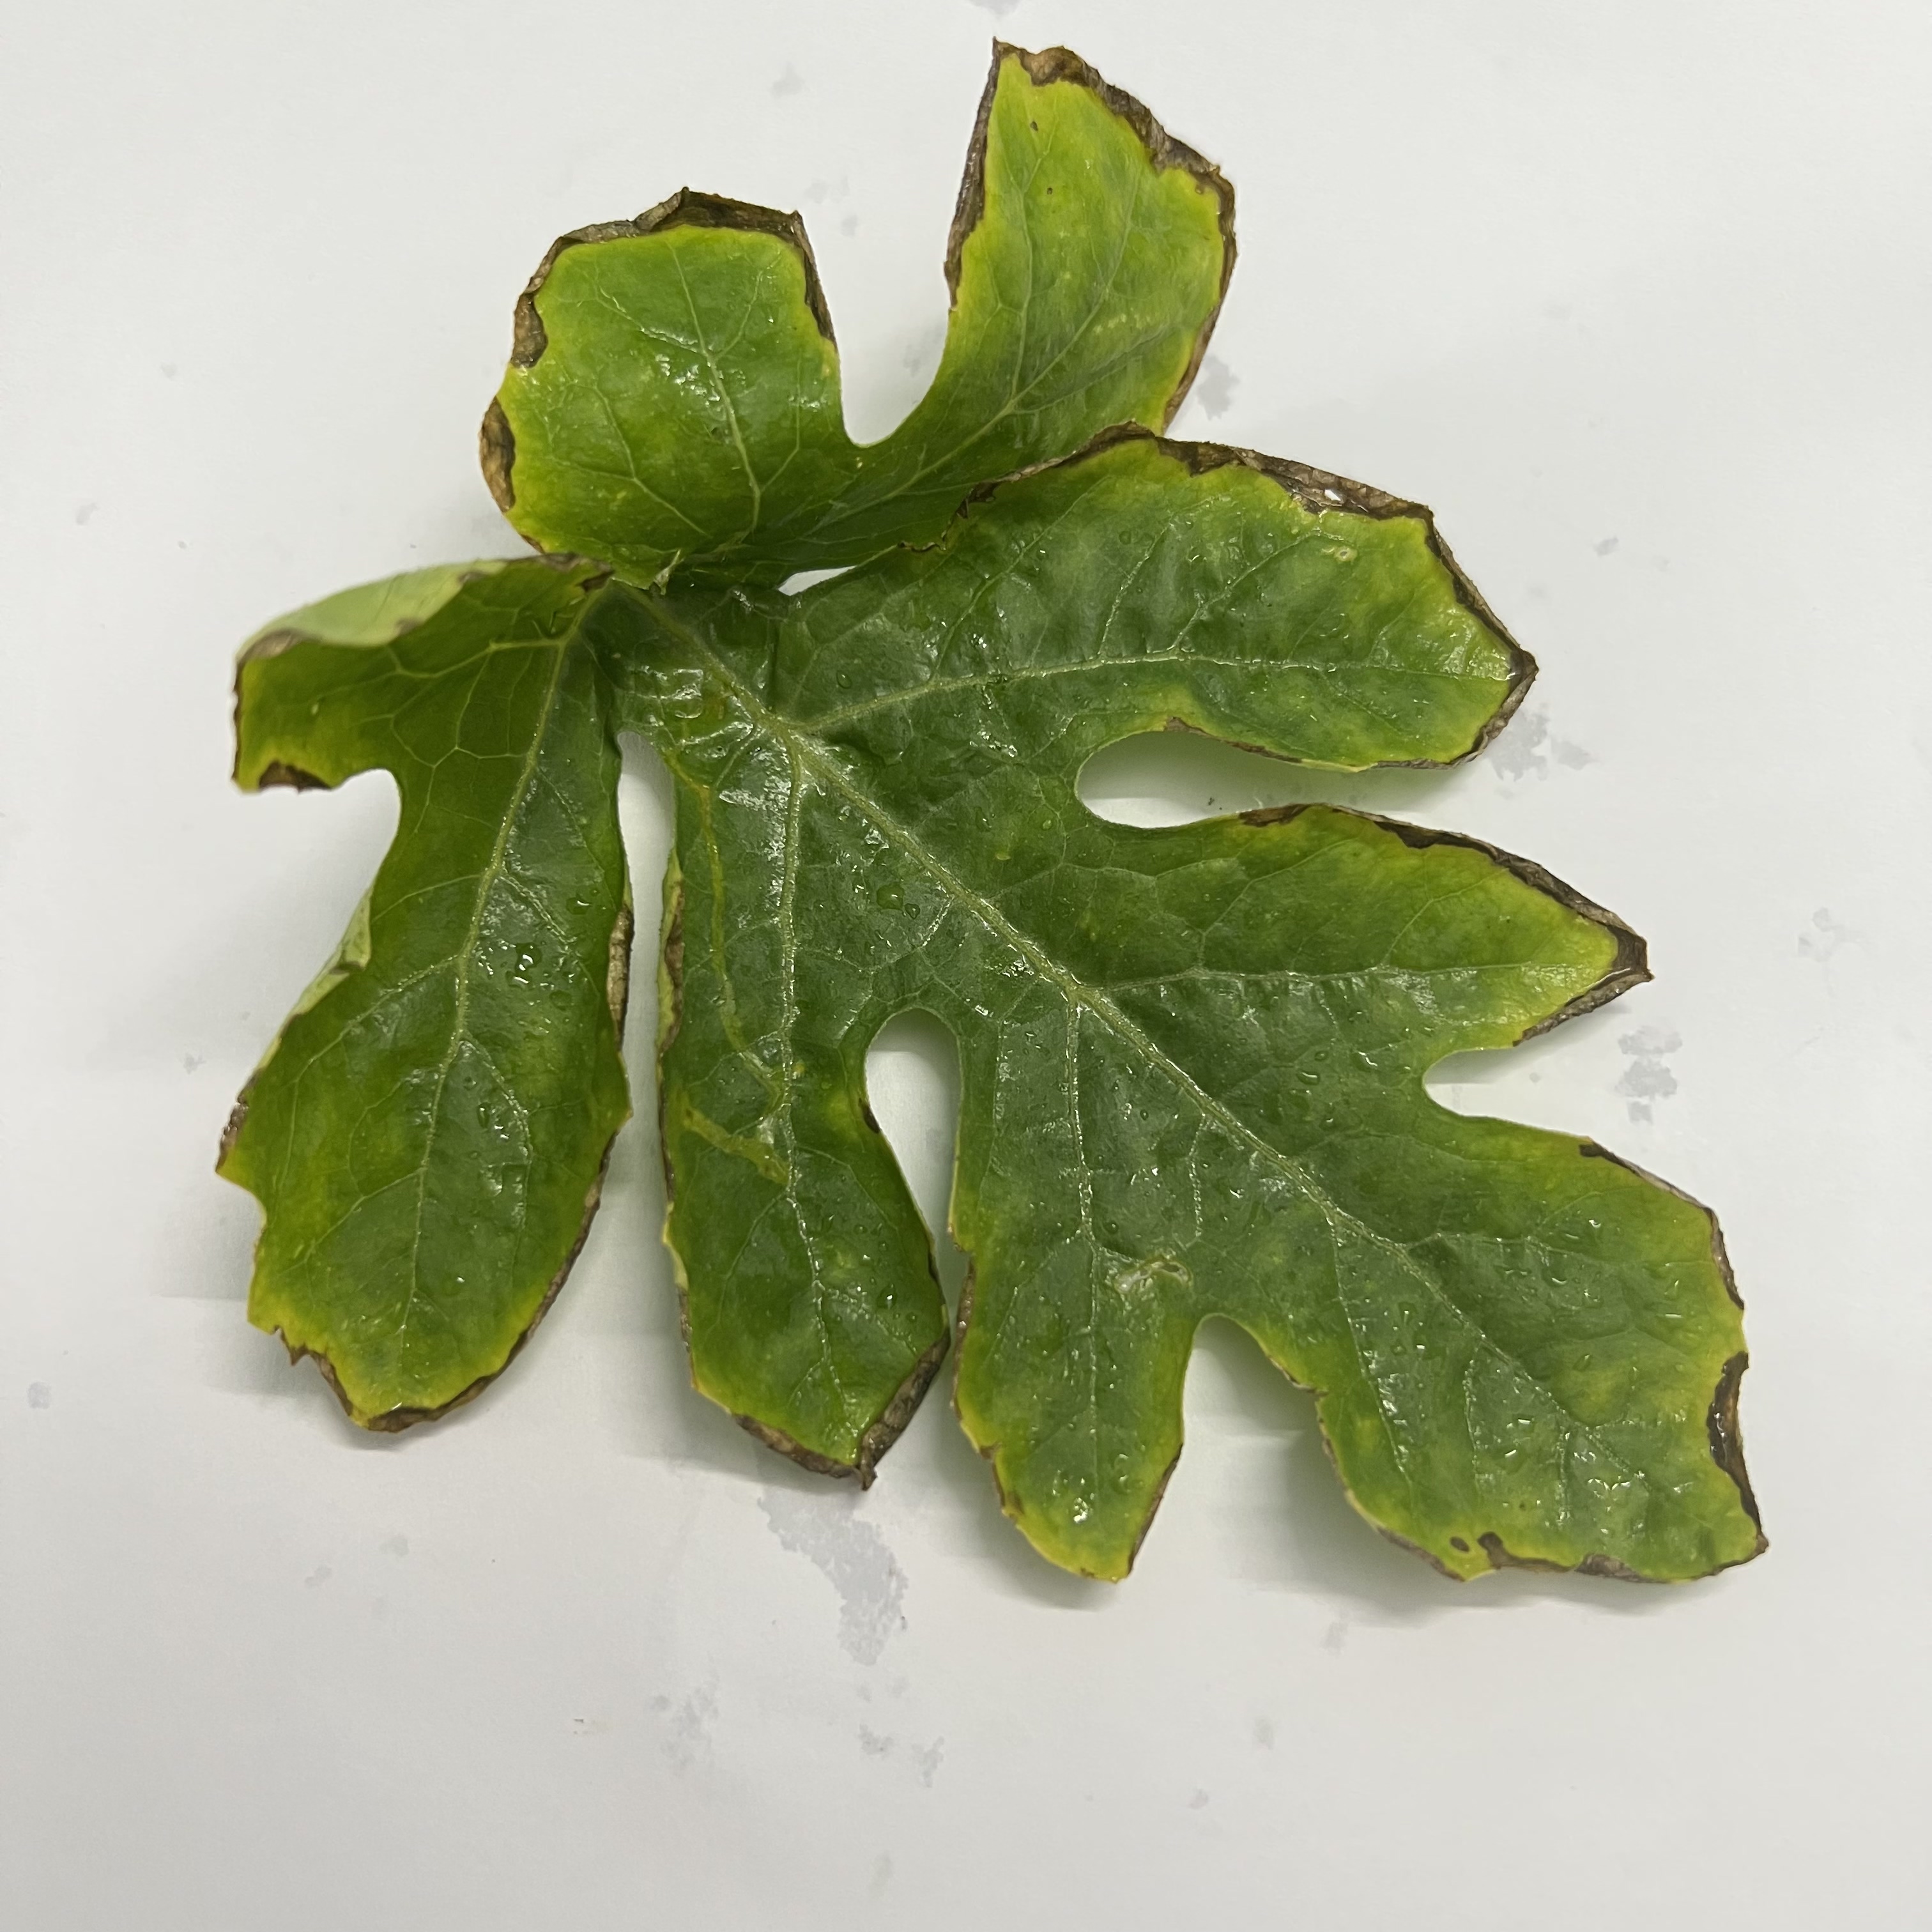
Label: Downy_Mildew